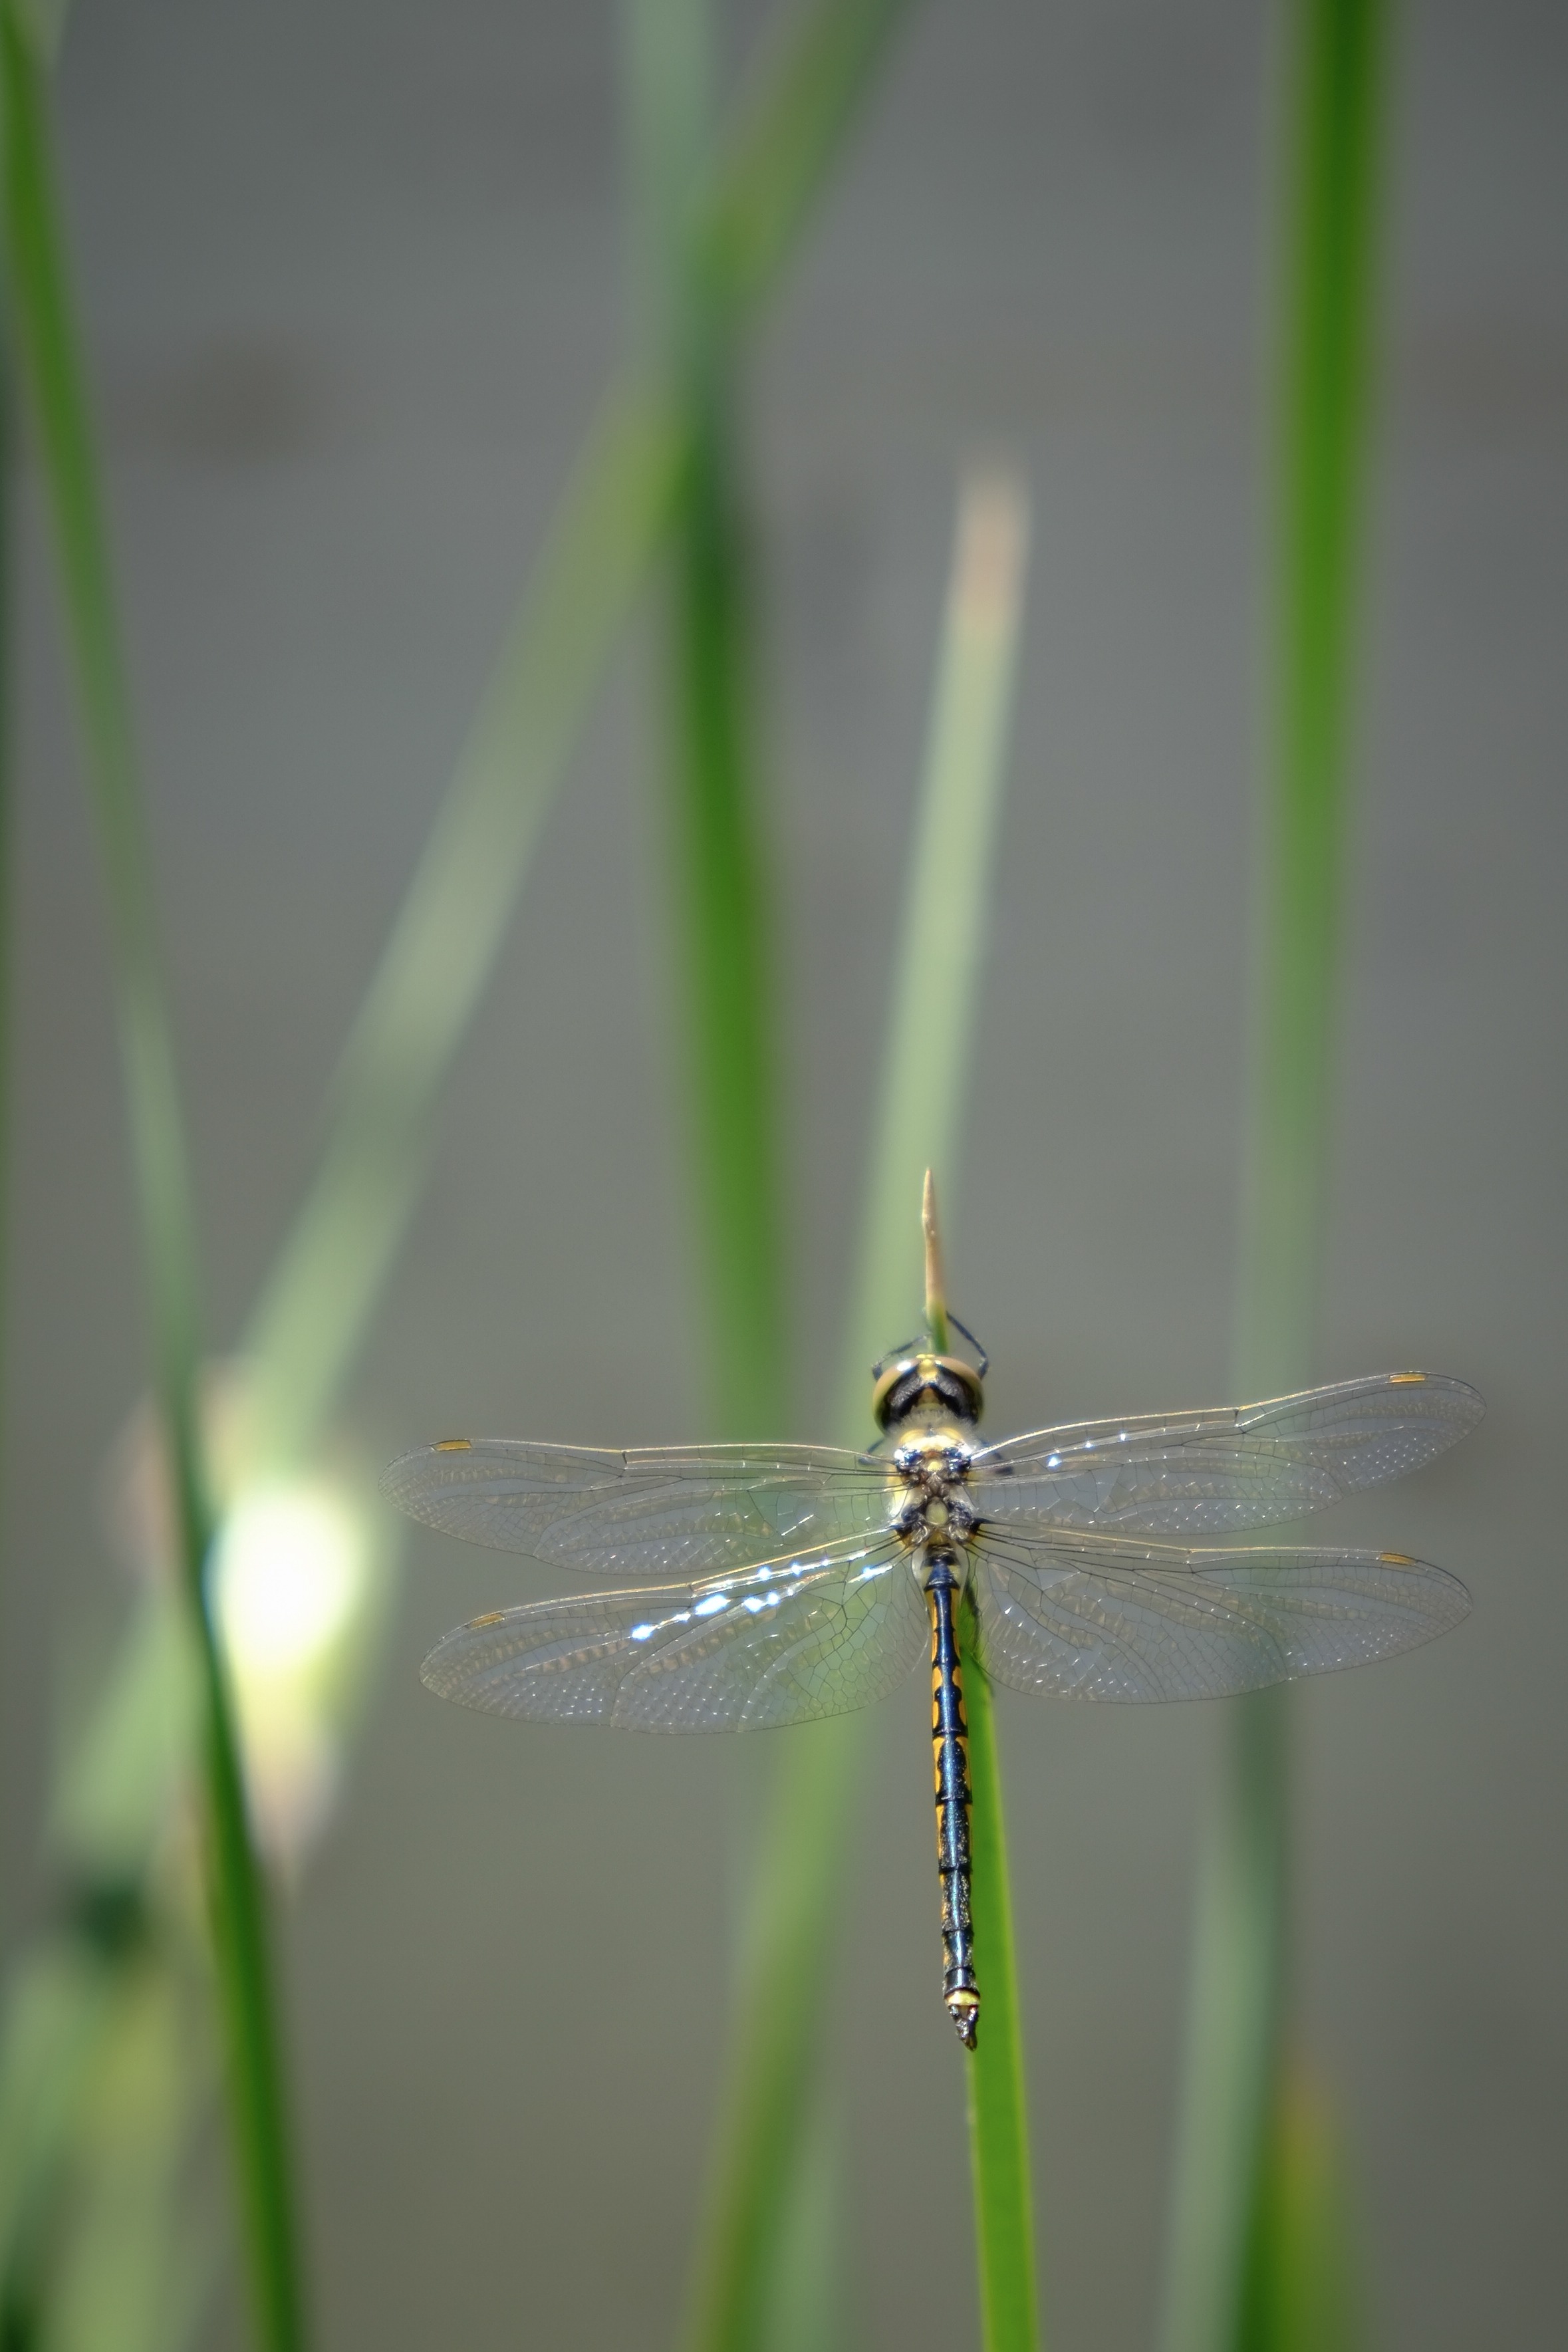
water, nature, grass, wing, plant, countryside, fall, flower, animal, country, summer, pond, green, golden, insect, macro, autumn, bug, fauna, invertebrate, close up, wild life, outside, wings, dragonfly, insects, beautiful, bugs, damselfly, macro photography, arthropod, dragonflies, plant stem, dragonflies and damseflies, net winged insects